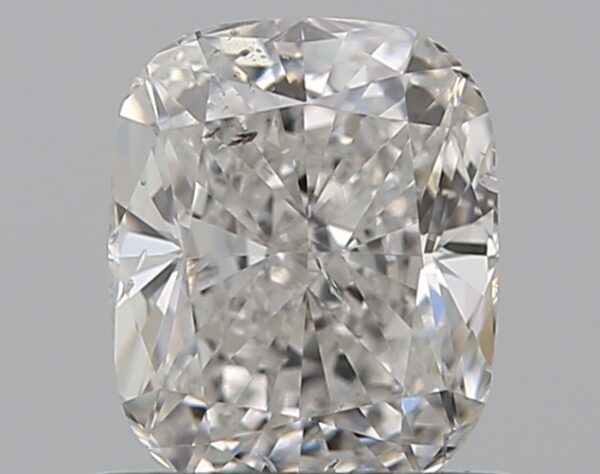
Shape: cushion
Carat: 0.7
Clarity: SI2
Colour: F
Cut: EX
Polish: EX
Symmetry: VG
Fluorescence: N
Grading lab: GIA
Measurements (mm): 5.71 x 4.65 x 3.11